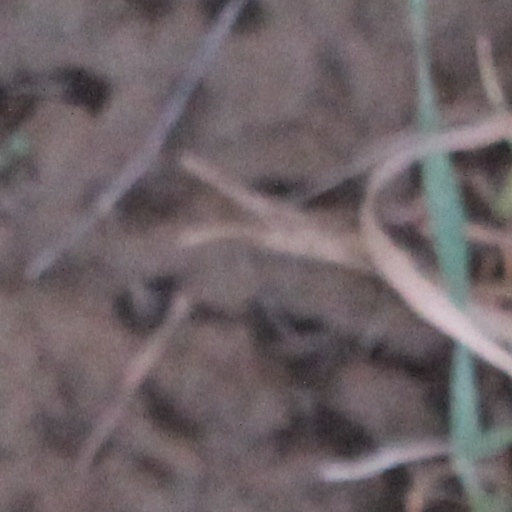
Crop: wheat